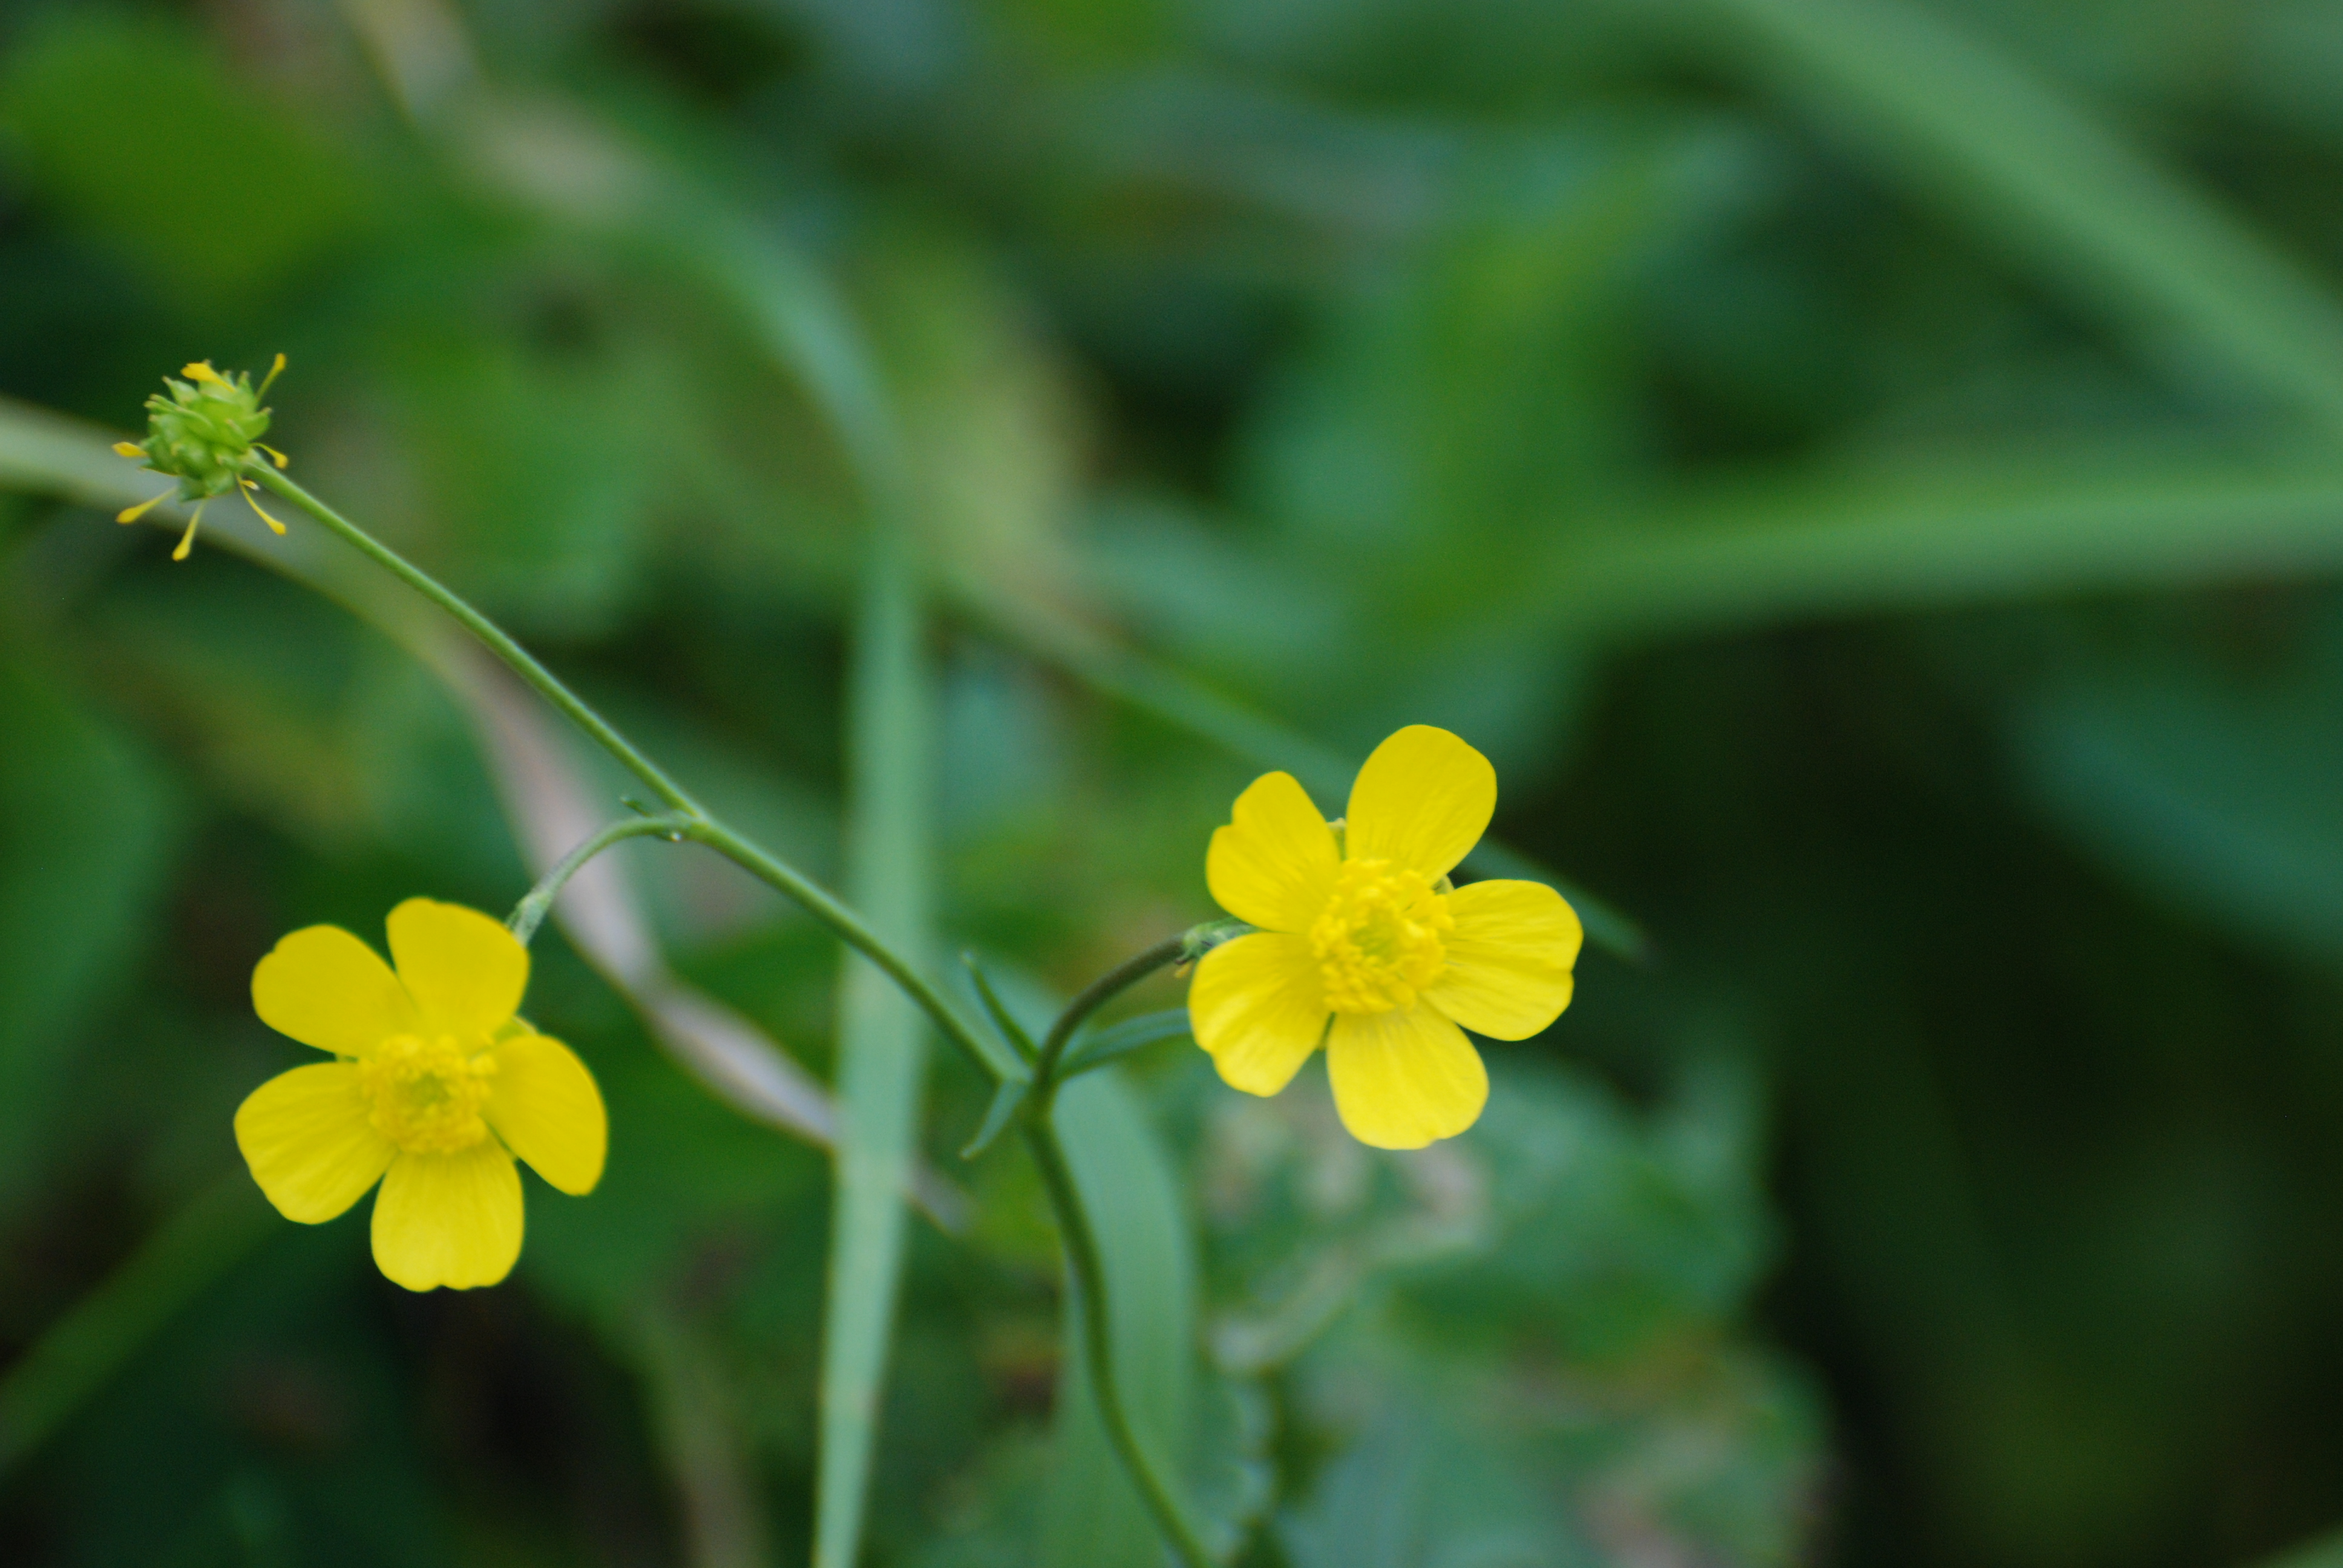
nature, plant, meadow, flower, green, botany, yellow, flora, wildflower, flowers, concordians, macro photography, flowering plant, plant stem, land plant, dayflower family, chelidonium